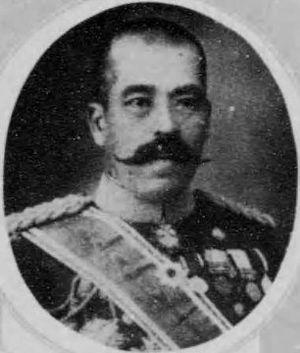
Le baron Uchiyama Kojirō est un général de l'armée impériale japonaise.